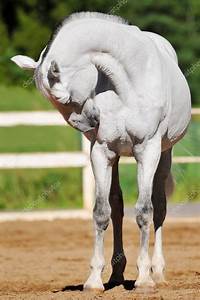
Label: cavallo